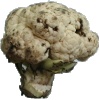
Label: Cauliflower 1